Cook Inlet

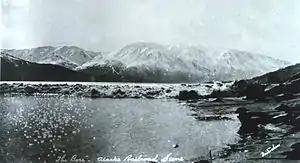
The bore appears as a wall of turbulent water

Turnagain Arm is one of only about 60 bodies of water worldwide to exhibit a tidal bore. The bore may be more than high and travel at on high spring tides and opposing winds. Turnagain Arm sees the largest tidal range in United States, with a mean of , and the fourth highest in the world, behind Bay of Fundy, Ungava Bay, and Bristol Channel. The ocean's natural 12-hour 25-minute tidal cycle is close to Turnagain Arm's natural resonance frequency, which then reinforces the tide similar to water sloshing in a bathtub. Tidal fluctuations in the main body of Cook Inlet, while not as extreme as the shallow and narrow Turnagain Arm, regularly reach or more and exhibit currents in excess of at full tidal flow. The inlet and its arms have been proposed as a potentially attractive site for the generation of tidal power.